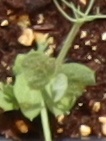
Label: Field Pea